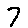
Label: 7